Dagur Sigurðsson

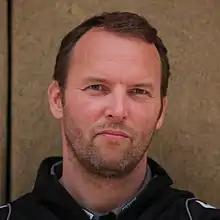
Dagur Sigurðsson with Füchse Berlin in 2014

Dagur Sigurðsson (born 3 April 1973) is an Icelandic handball coach and former player who is currently the head coach of the Croatian men's national team. He spent his career playing for clubs in Iceland, Germany and Japan before starting his coaching career in 2003 with Austrian team Bregenz as a player-coach. Dagur later coached the Austrian men's national team, German club Füchse Berlin, where he won the DHB-Pokal and EHF Cup, the German men's national team, with whom he won the 2016 European Championship and earned the bronze medal at the 2016 Summer Olympics, and the Japanese men's national team, with whom he placed third and second at the 2020 and 2024 Asian Championship respectively. Dagur became the head coach of the Croatian men's national handball team in February 2024 and led the team to a second-place finish at the 2025 World Championship. He was the IHF World Coach of the Year in 2015.